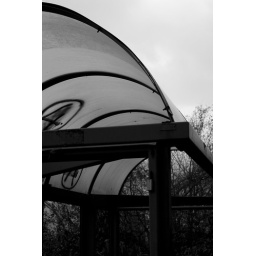
A slightlt dilapidated bus shelter on the road between Podgorica in Montenegro and Bijelo Polje on the border with Serbia